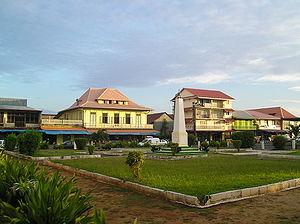
Cayenne est une commune française, chef-lieu du département et de la région d'outre mer français de Guyane.